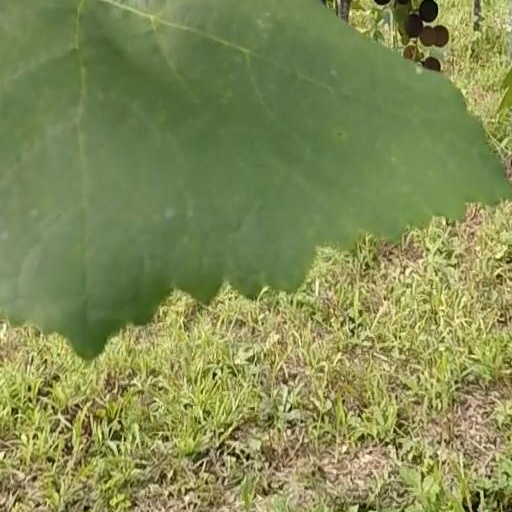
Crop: grape